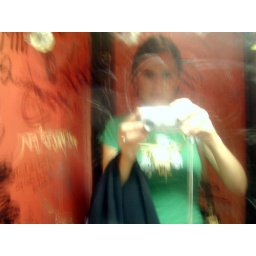
mirror in the bathroom @ gooski's